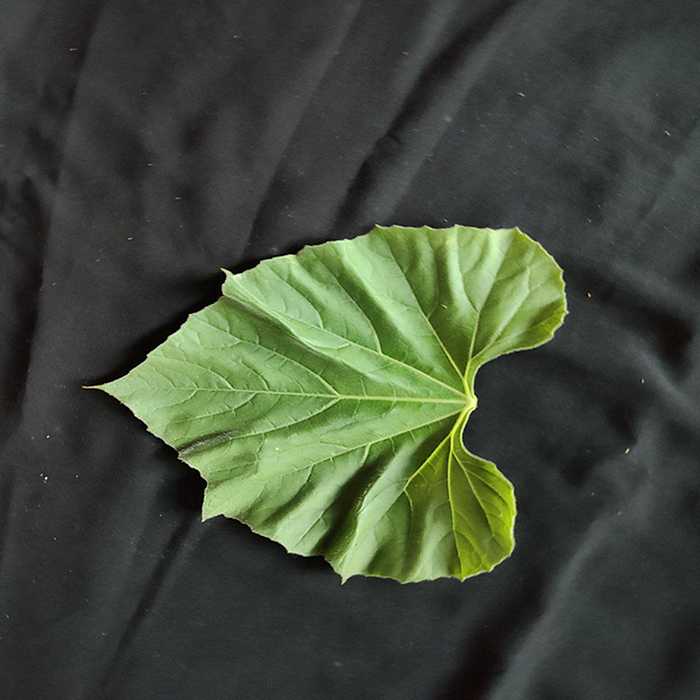
Plant: Bottle gourd
Label: Fresh leaf